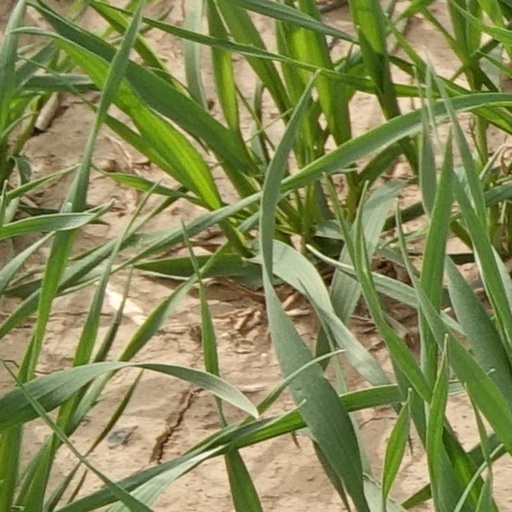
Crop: wheat